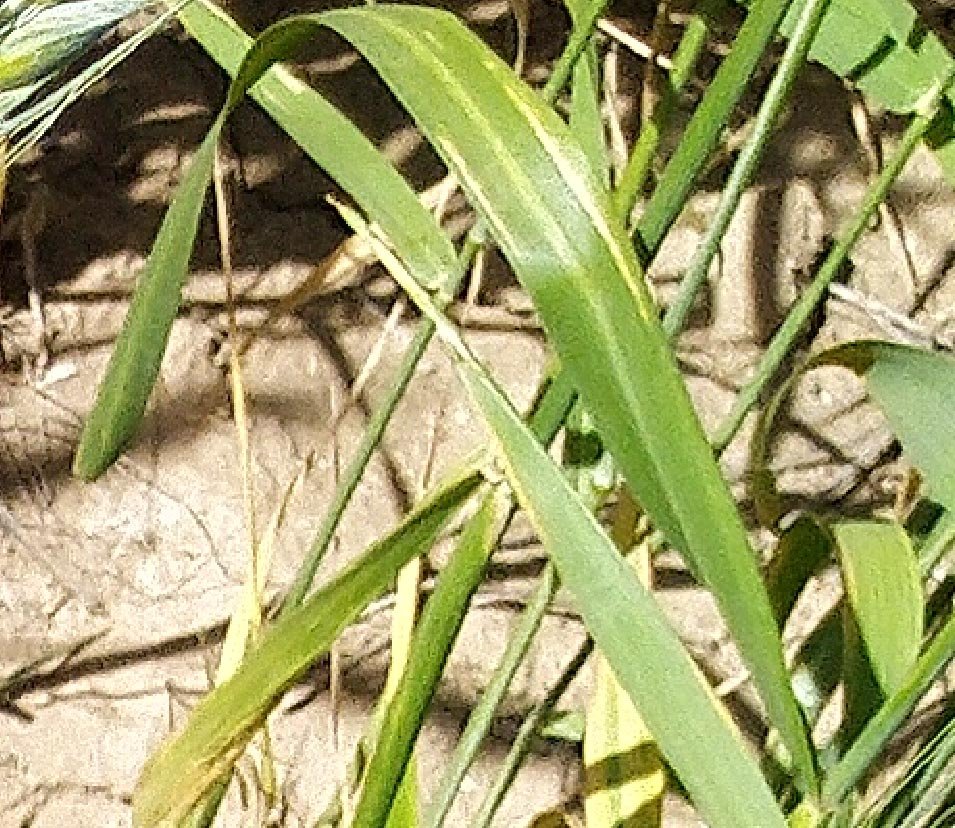
Label: Wheat___Healthy